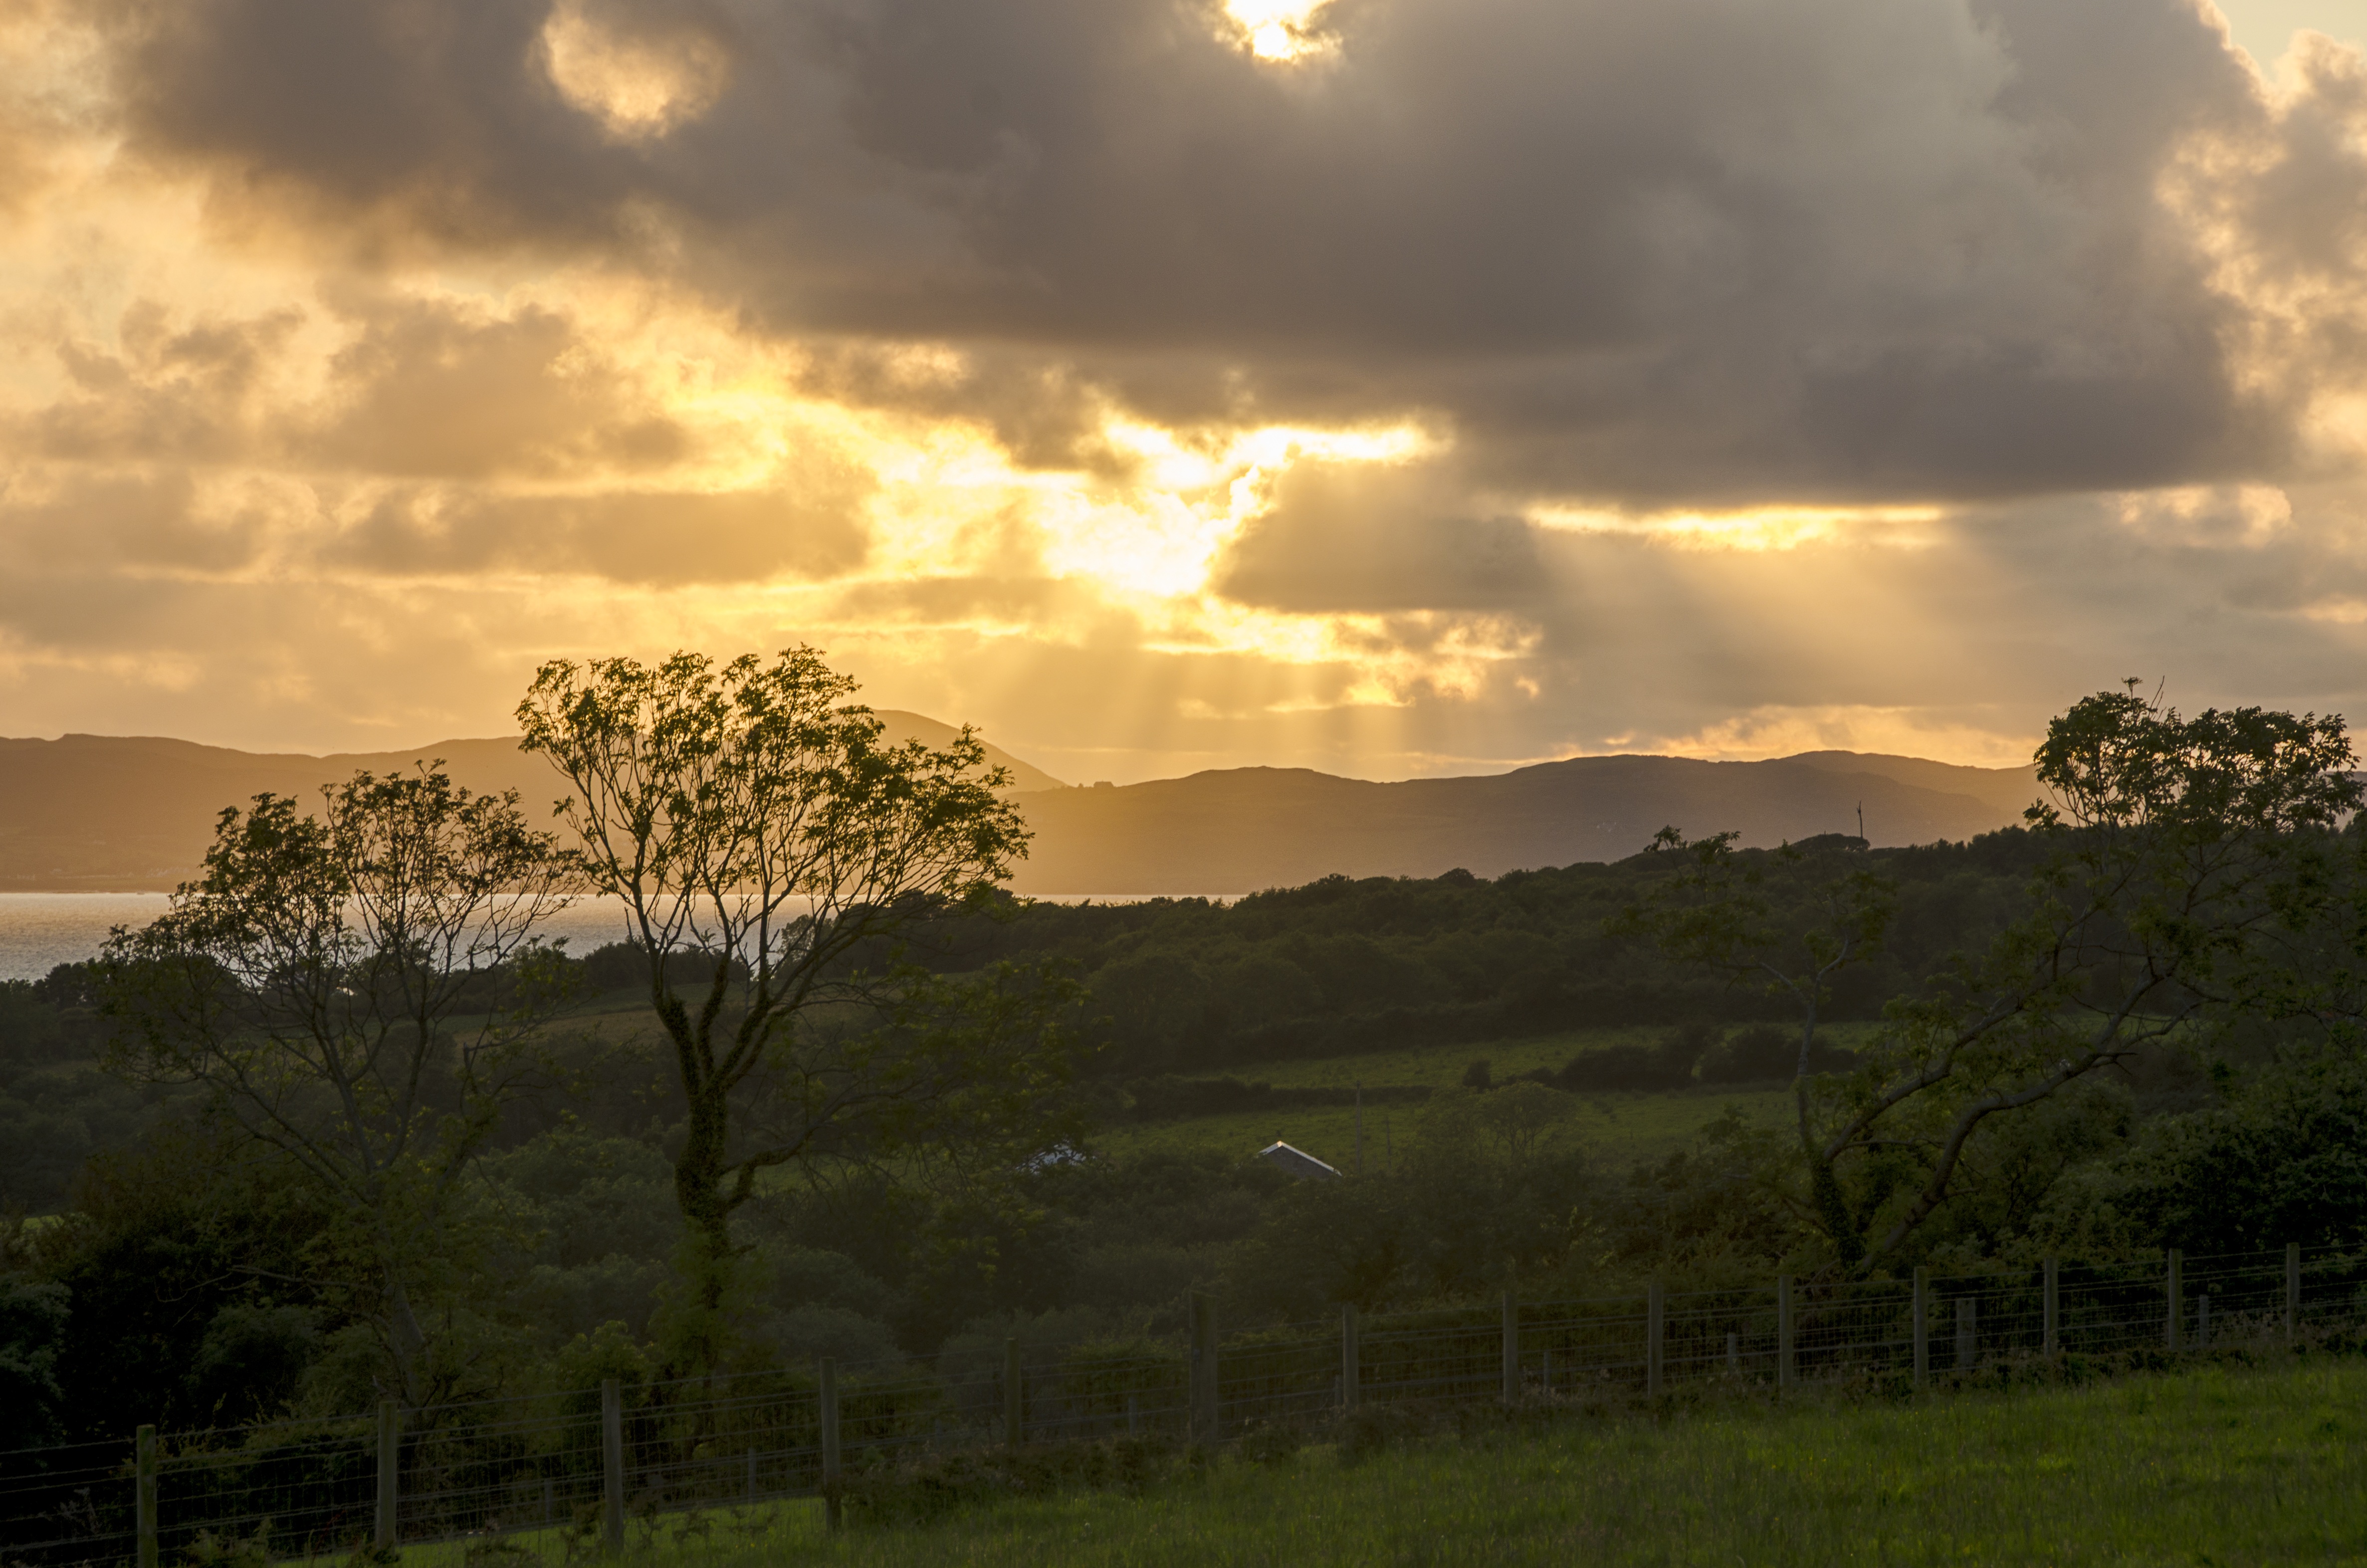
landscape, tree, nature, grass, horizon, mountain, light, cloud, sky, sun, sunrise, sunset, mist, field, meadow, sunlight, morning, hill, dawn, dusk, evening, clouds, bright, magical, heavenly, heavens, rural area, imagine, meteorological phenomenon, atmospheric phenomenon, mountainous landforms